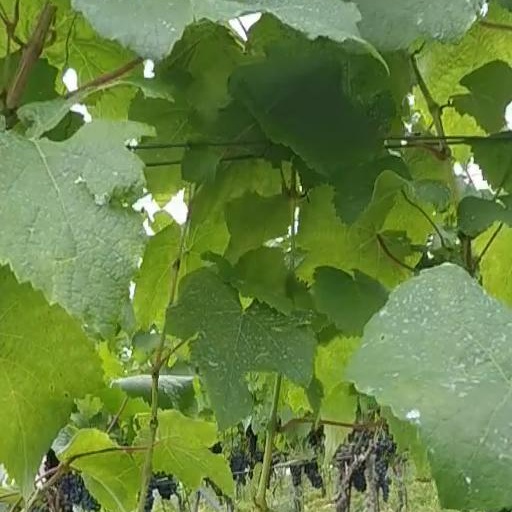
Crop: grape